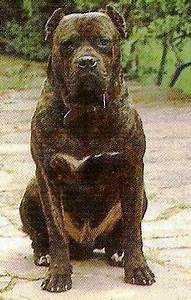
Label: dog